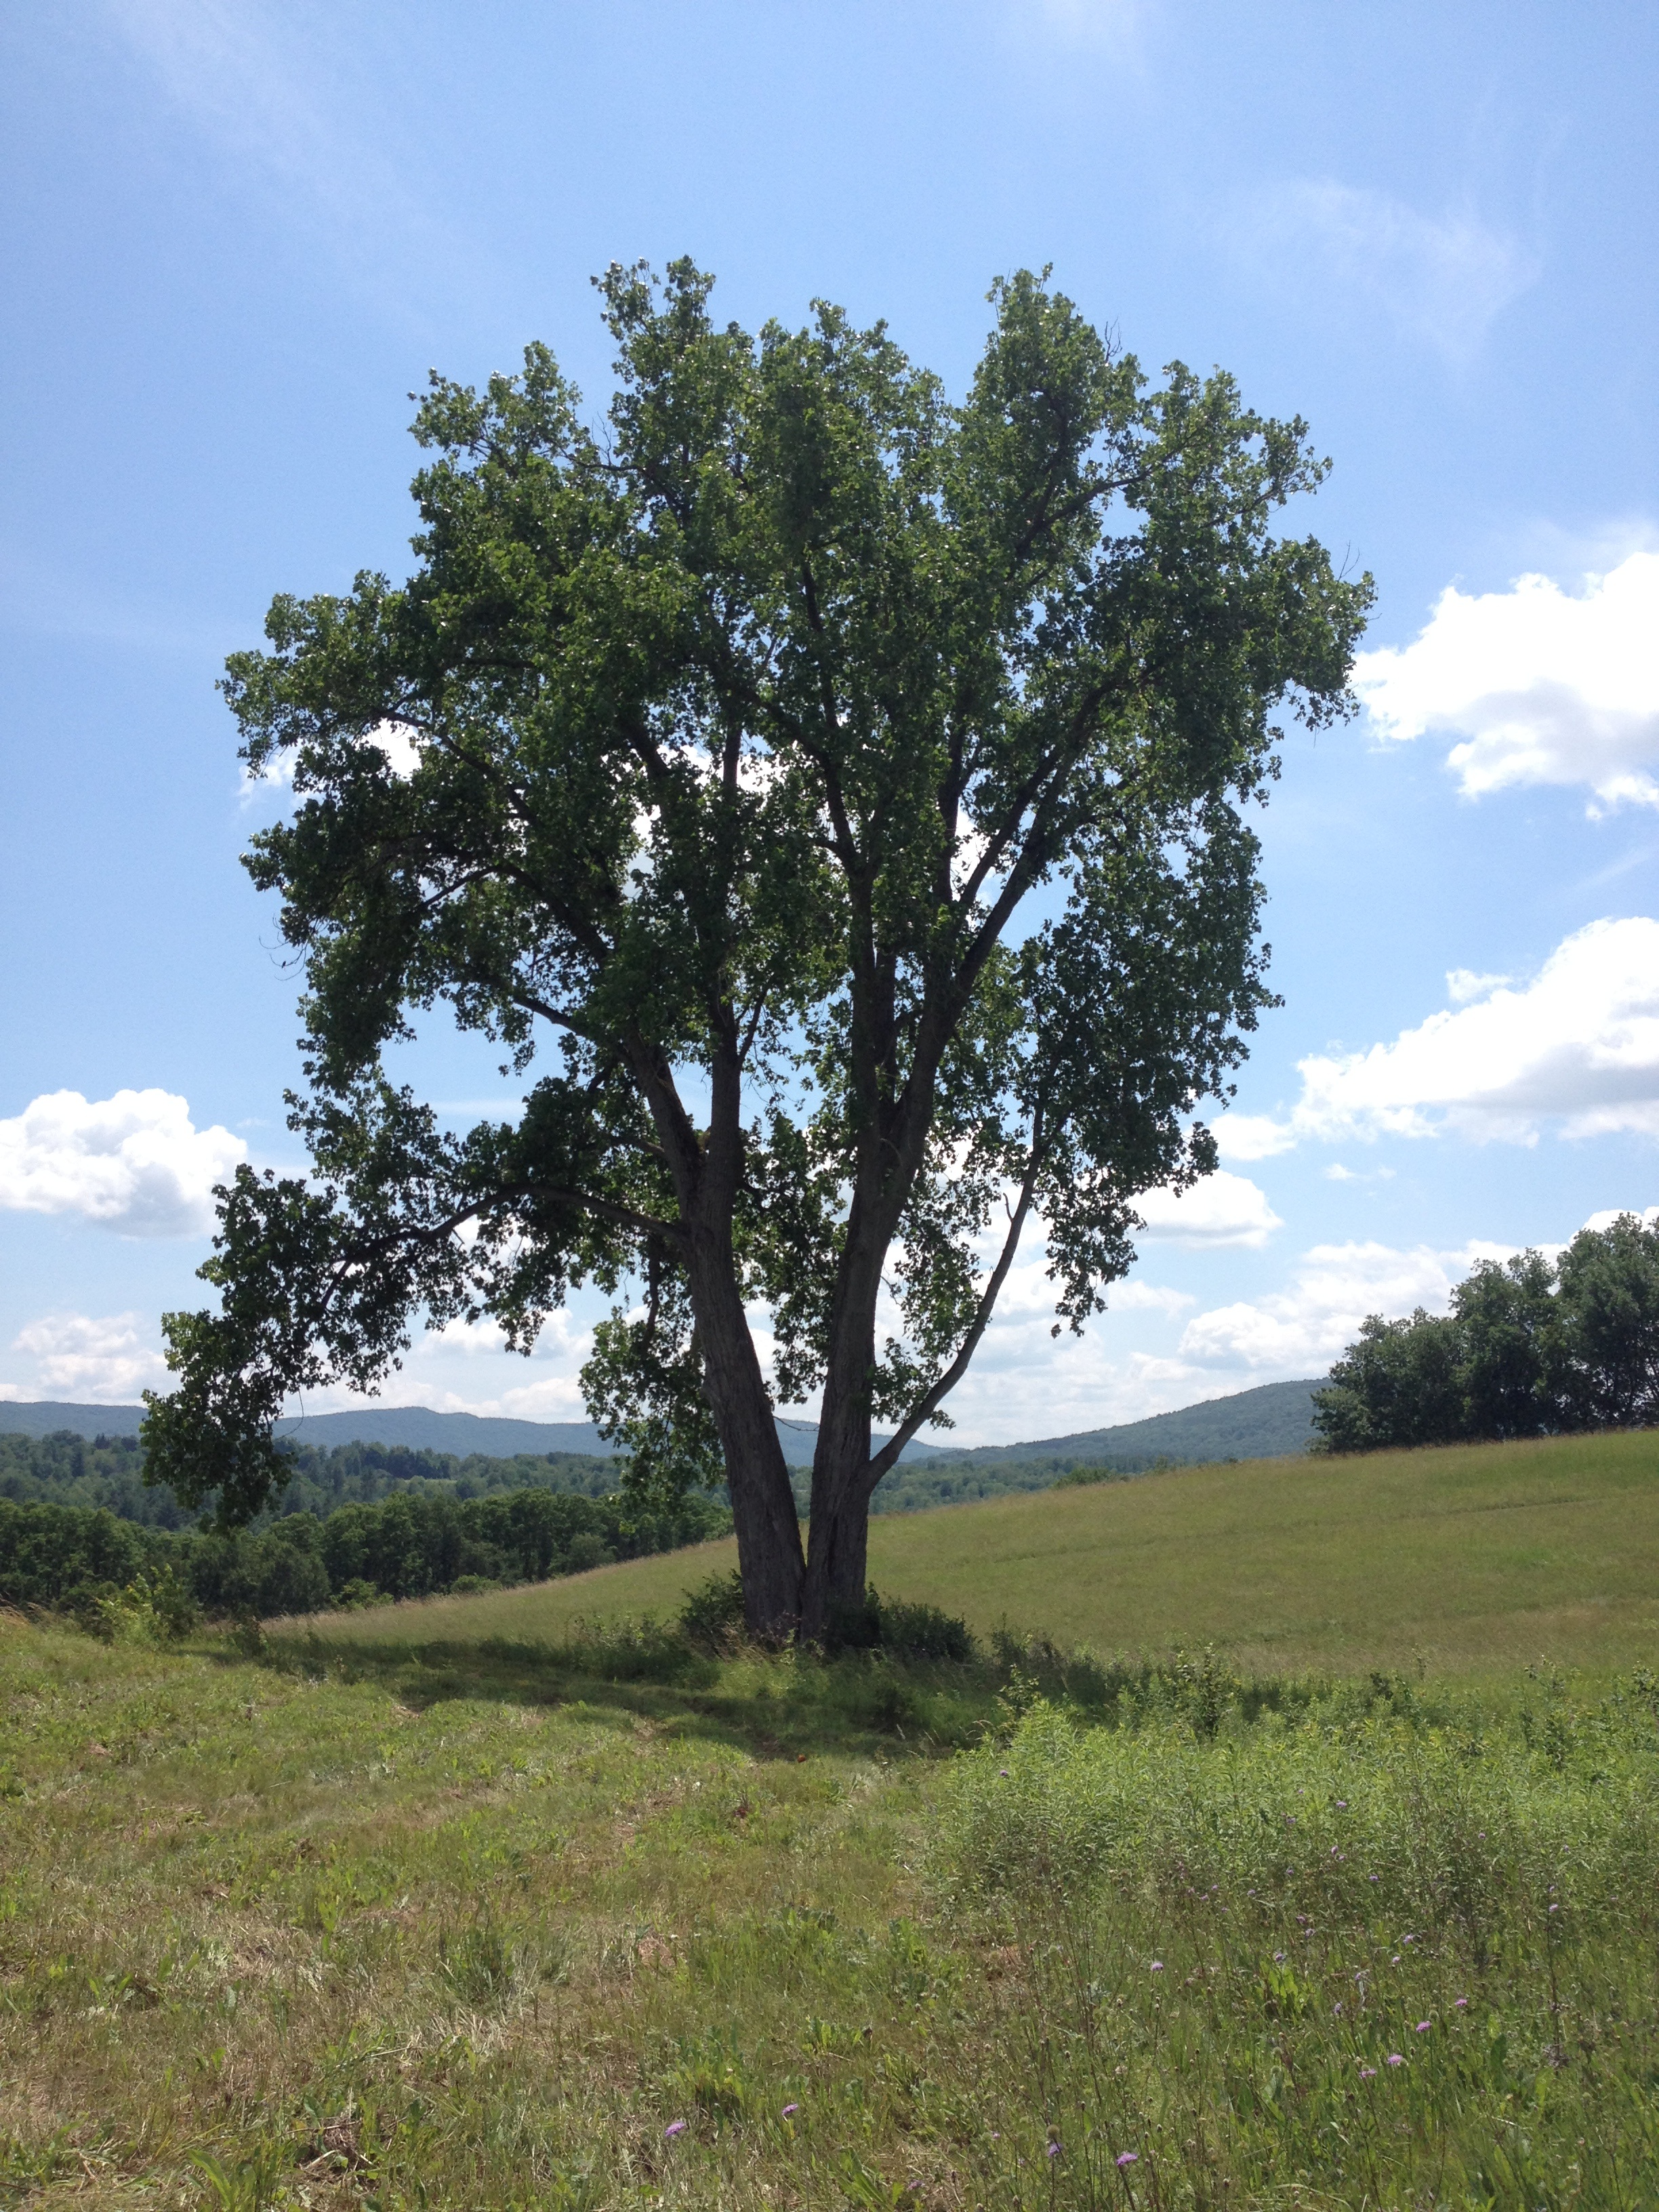
landscape, tree, grass, outdoor, plant, field, meadow, prairie, hill, flower, country, green, scenic, pasture, savanna, plain, grassland, shrub, oak, vermont, ecosystem, rural area, flowering plant, woody plant, land plant, land lot